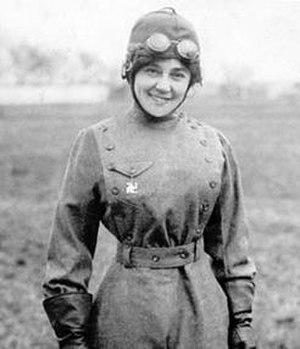
Matilde Moisant est une aviatrice américaine née en 1878 et morte en 1964, sœur de l'aviateur John Moisant. Elle est la deuxième femme américaine à obtenir une licence de pilote après Harriet Quimby.